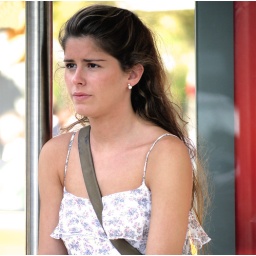
A girl looks impatiently for the next bus at an avenue in Barcelona